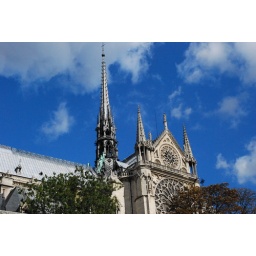
blue sky over notre dame